Dangerous Business (1946 film)

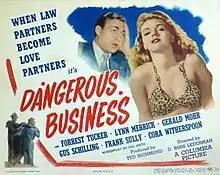
Film poster

Dangerous Business is a 1946 American comedy drama film directed by D. Ross Lederman. The film was directed by Ross Lederman with screenplay written by Harold Jacob Smith and Harry Essex.